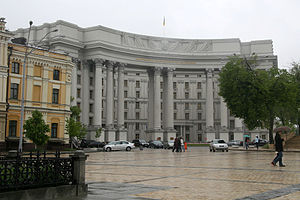
Ukraines Kommunistiske Parti (bolsjevikker) / Parti hovedkvarter
Ukraines Kommunistiske Parti (bolsjevikker) var et ukrainsk kommunistisk parti som eksisterede mellem 1918 og 1991. Partiet blev grundlagt af Mykola Skrypnyk, og var en ukrainsk udgave af Sovjetunionens kommunistiske parti. Indtil 1943 medlem af Komintern, indtil 1956 også af Kominform.